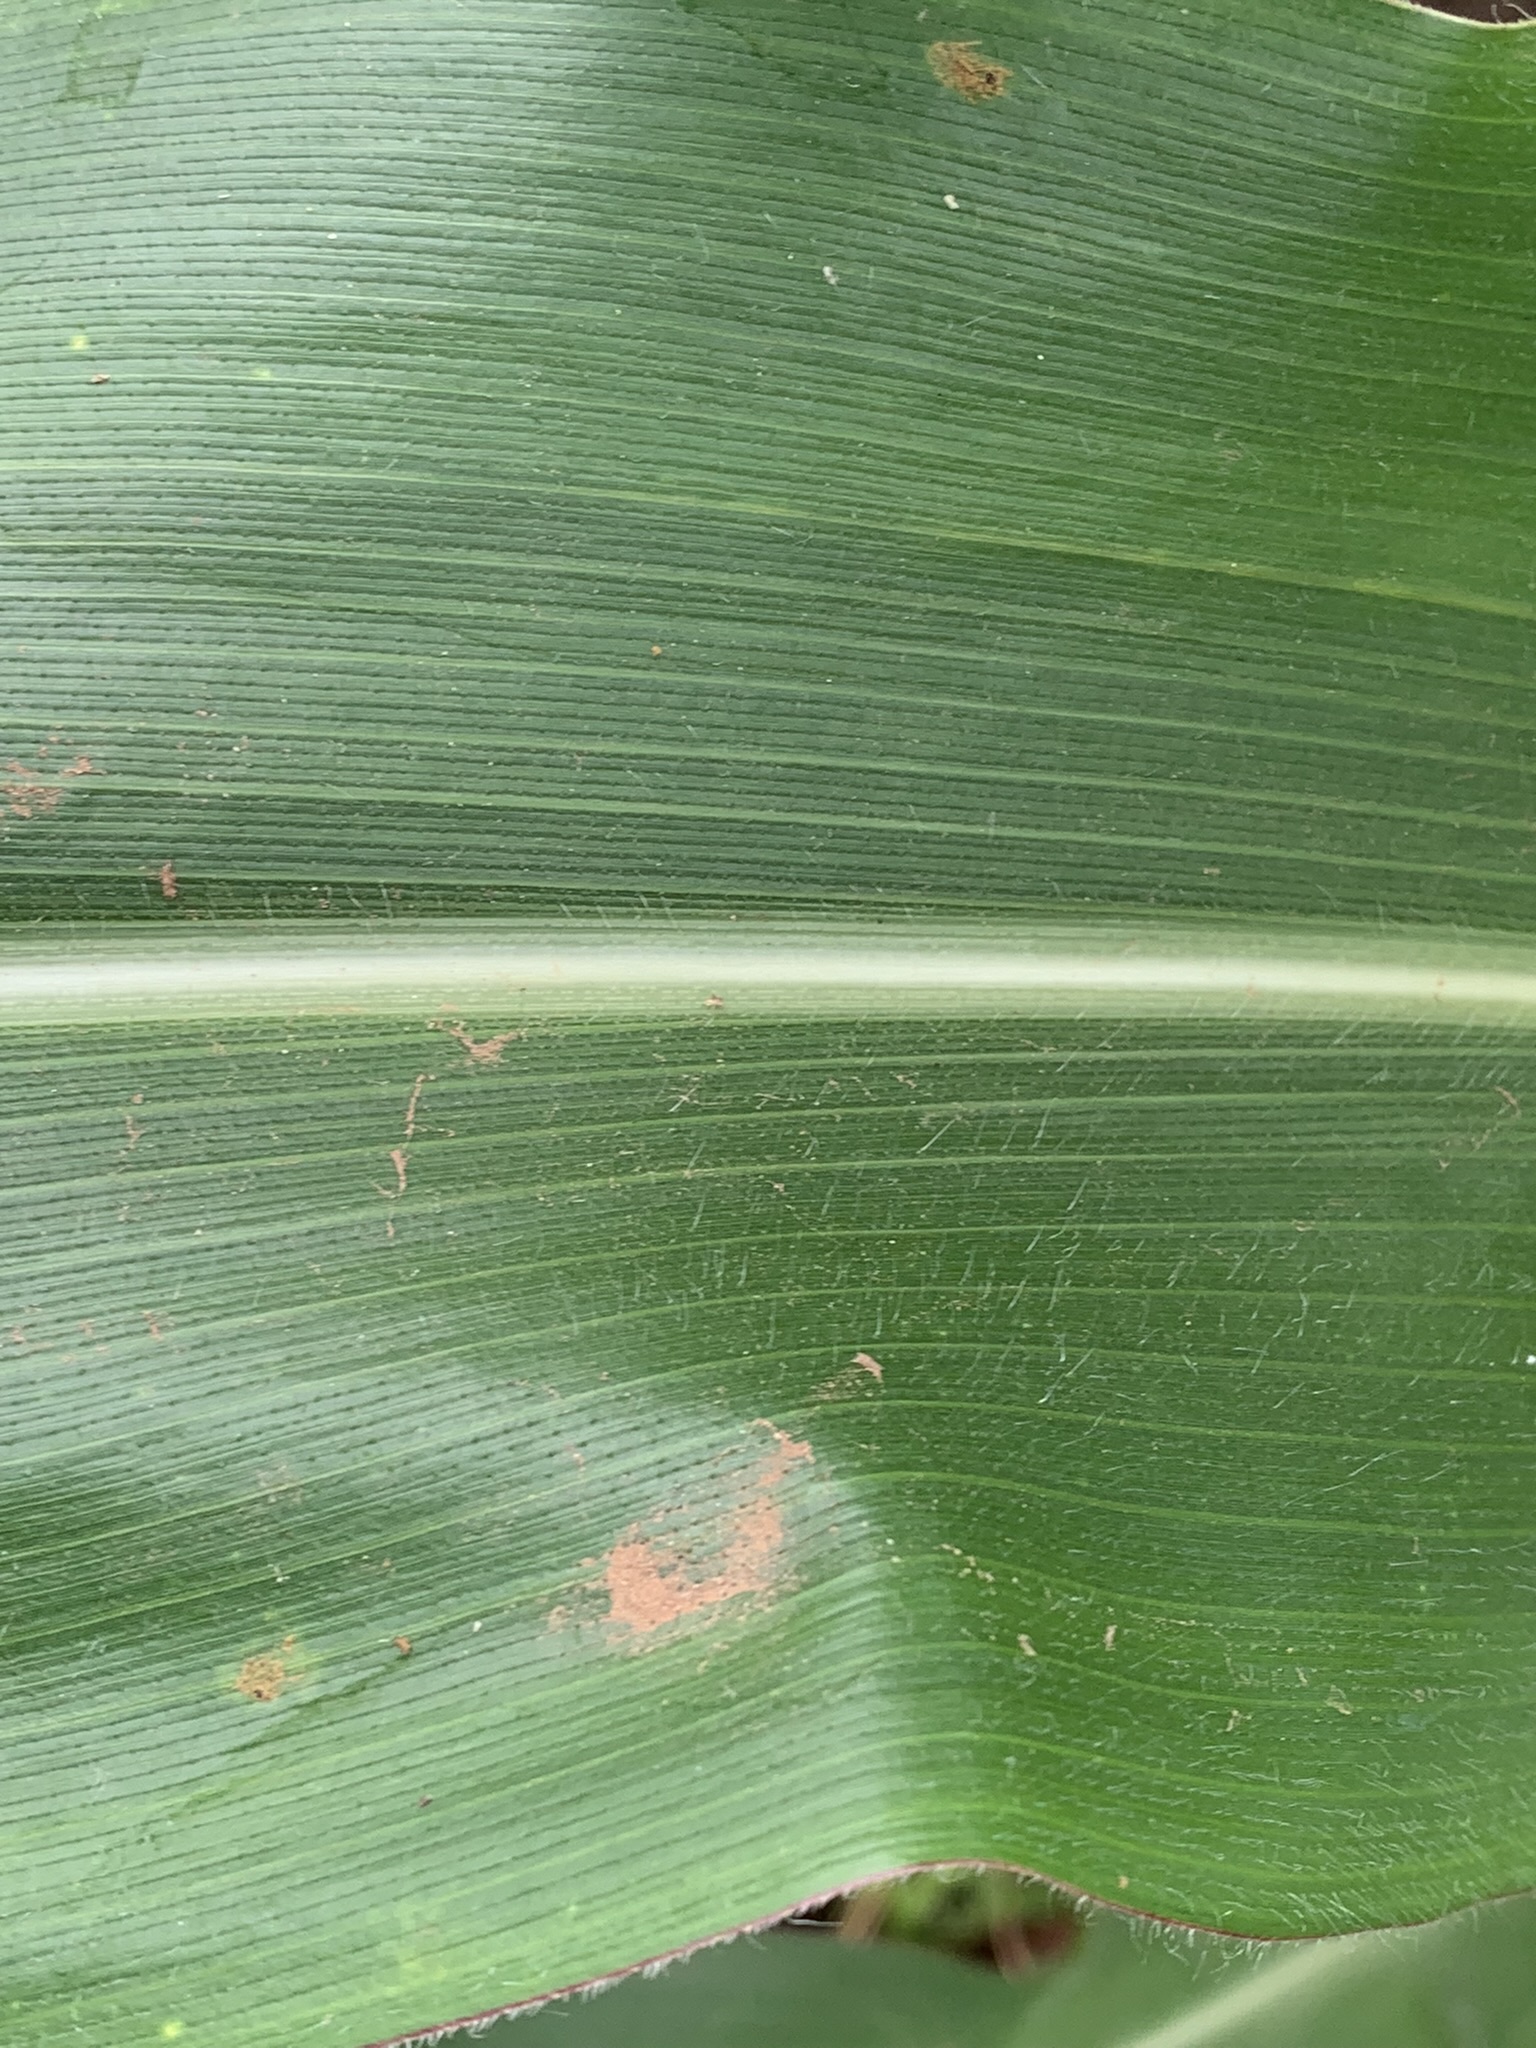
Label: Healthy